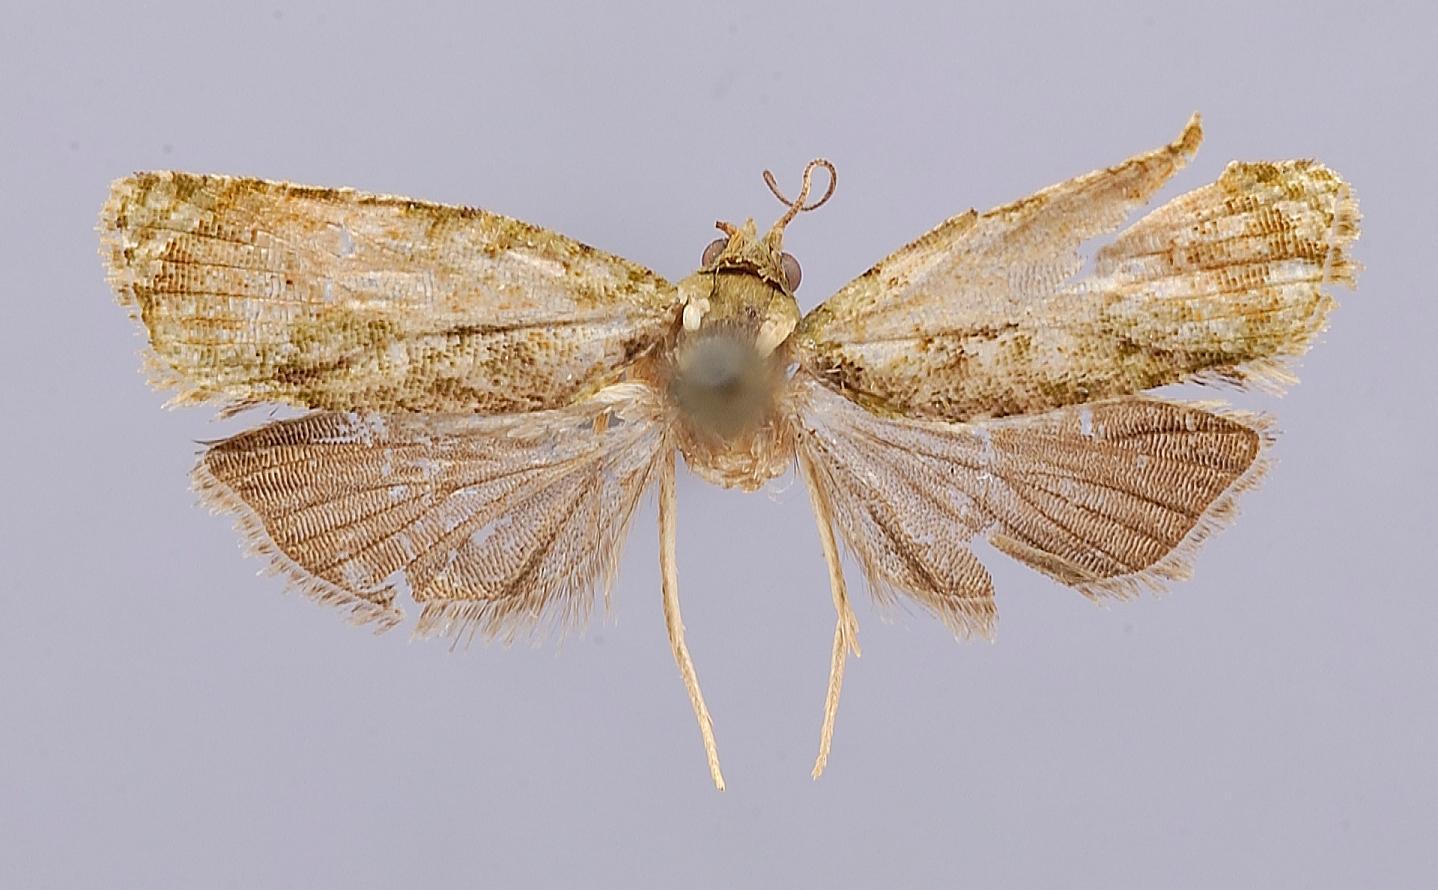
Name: Eudemis homalopa
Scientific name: Eudemis homalopa Diakonoff, 1968
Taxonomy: Animalia, Arthropoda, Insecta, Lepidoptera, Tortricidae
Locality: Philippine Islands, Davao Province, Minandao, 5717', Davao, Philippines
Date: [Not Stated]